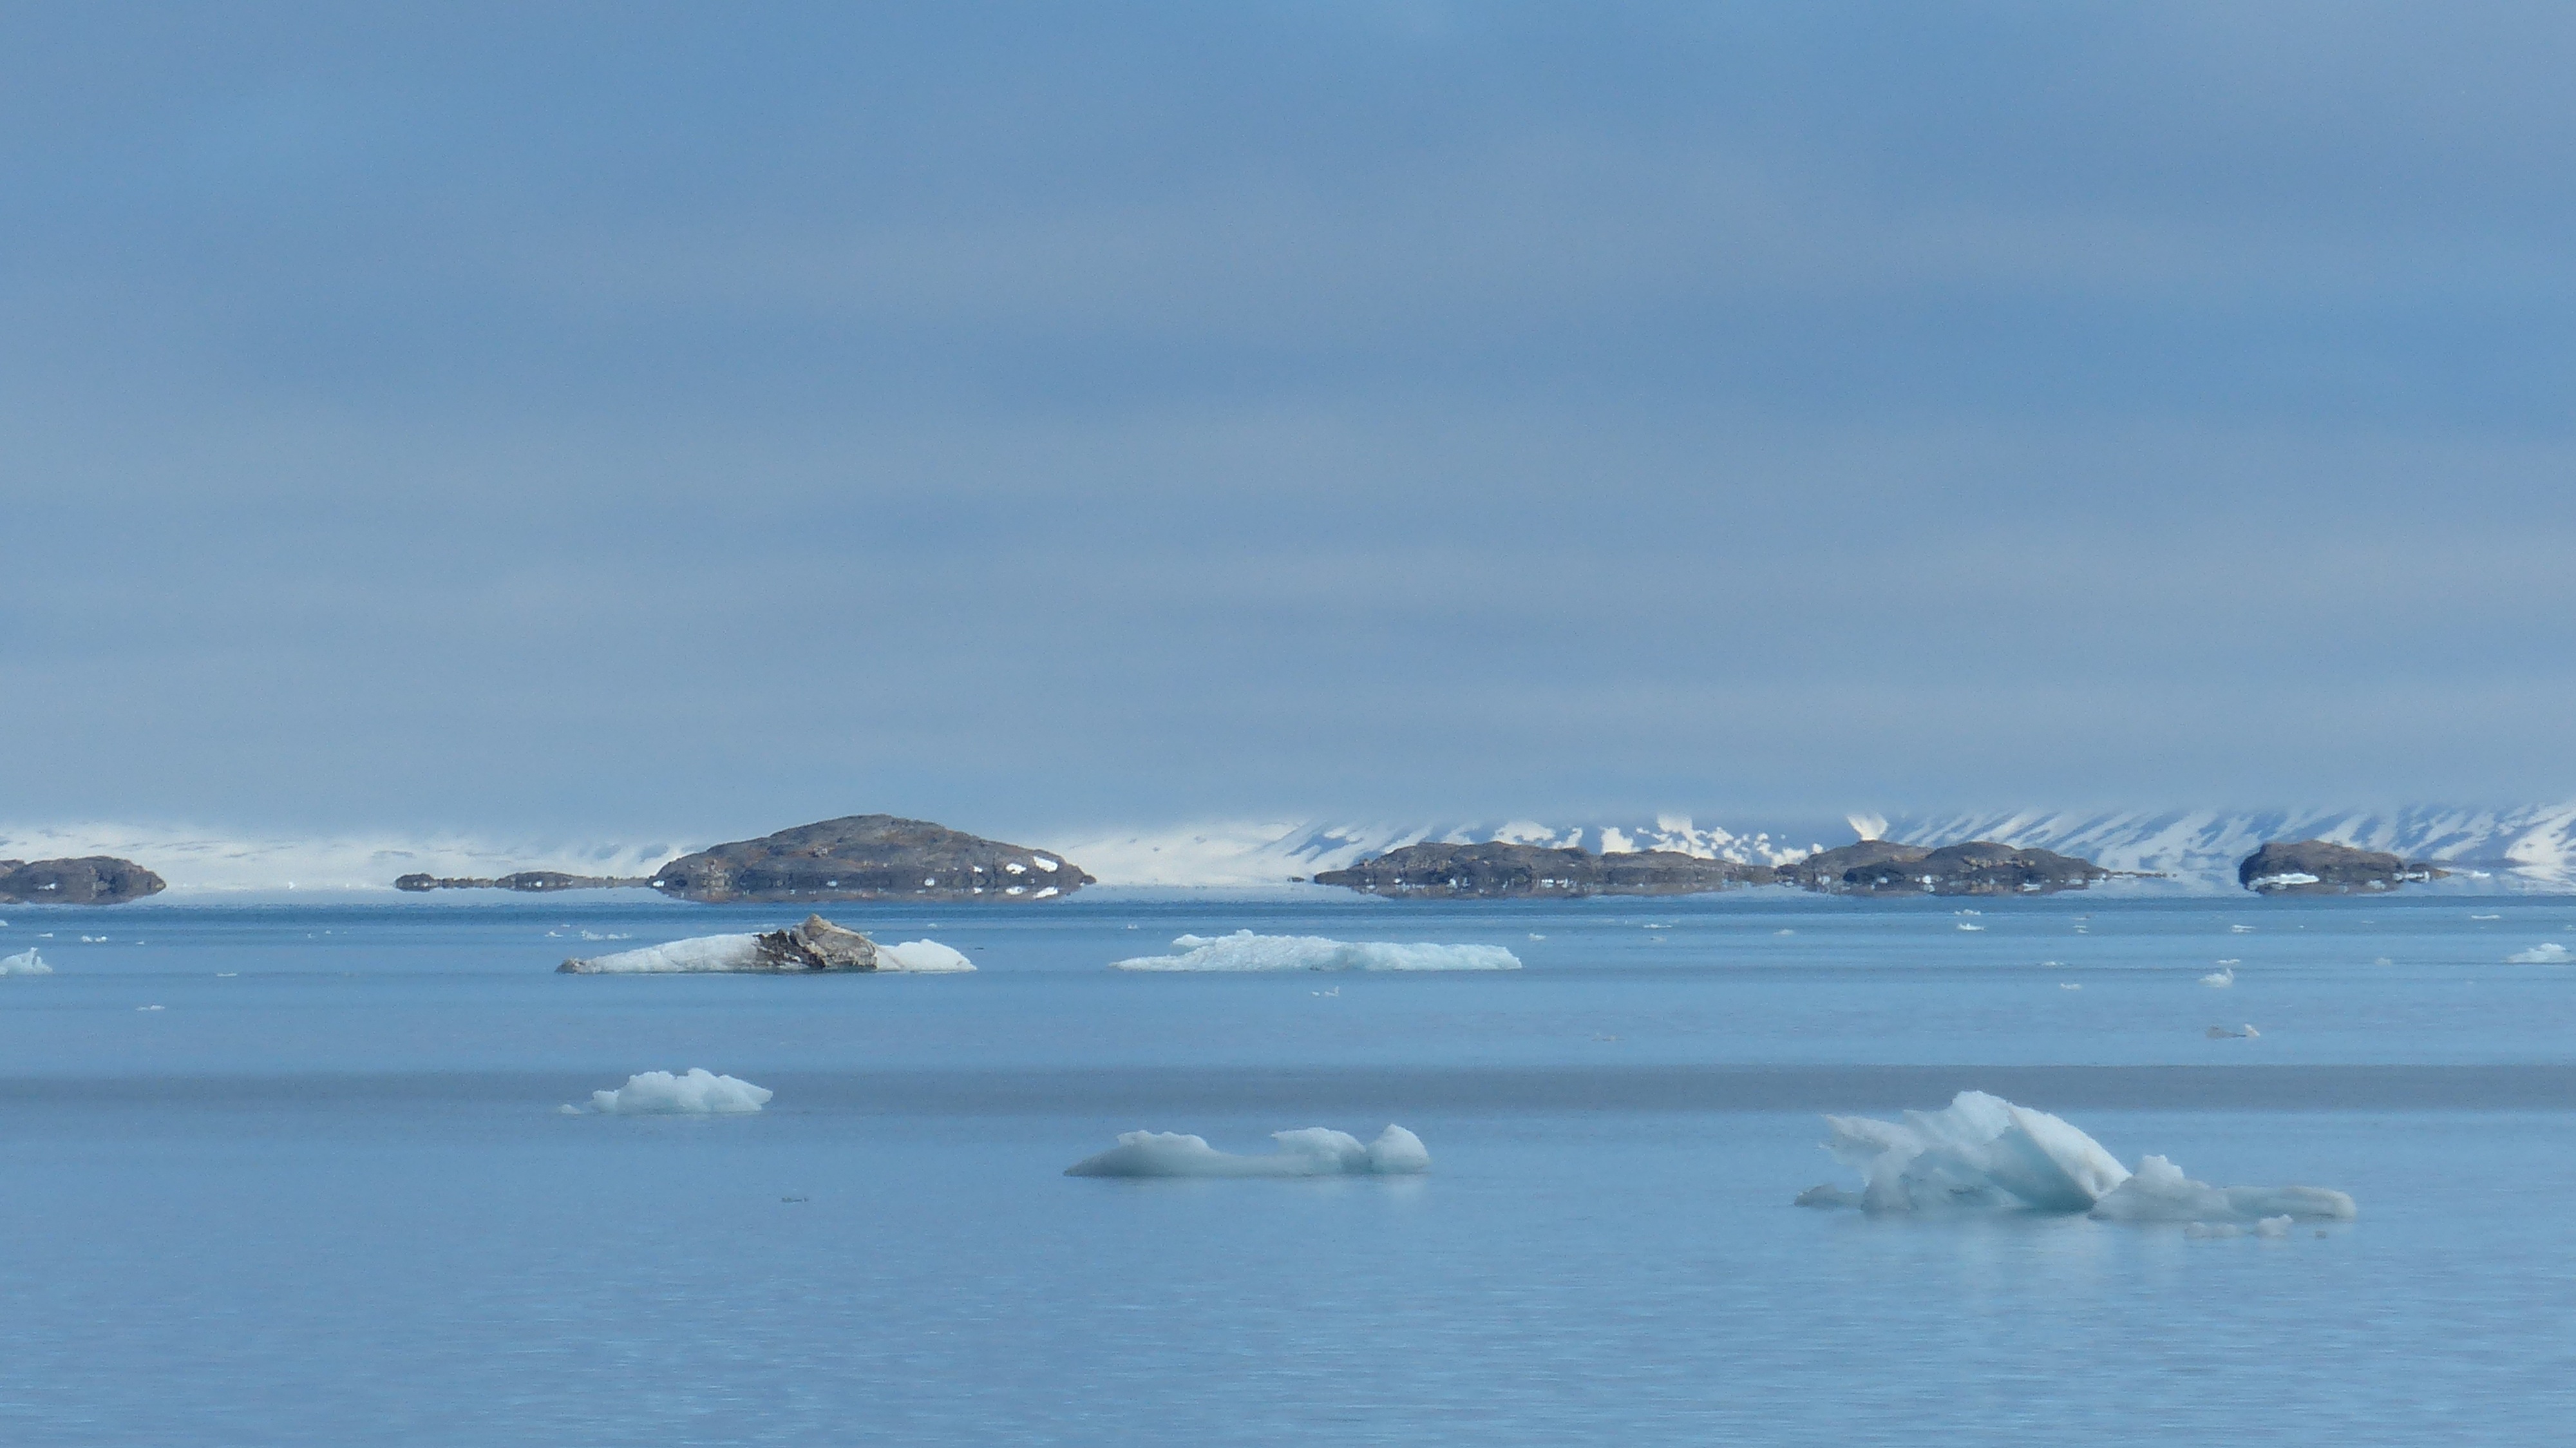
sea, coast, water, ocean, cold, shore, ice, lagoon, bay, island, arctic, lonely, iceberg, snowfall, still, arctic ocean, norwegian sea, spitsbergen, natural environment, sea ice